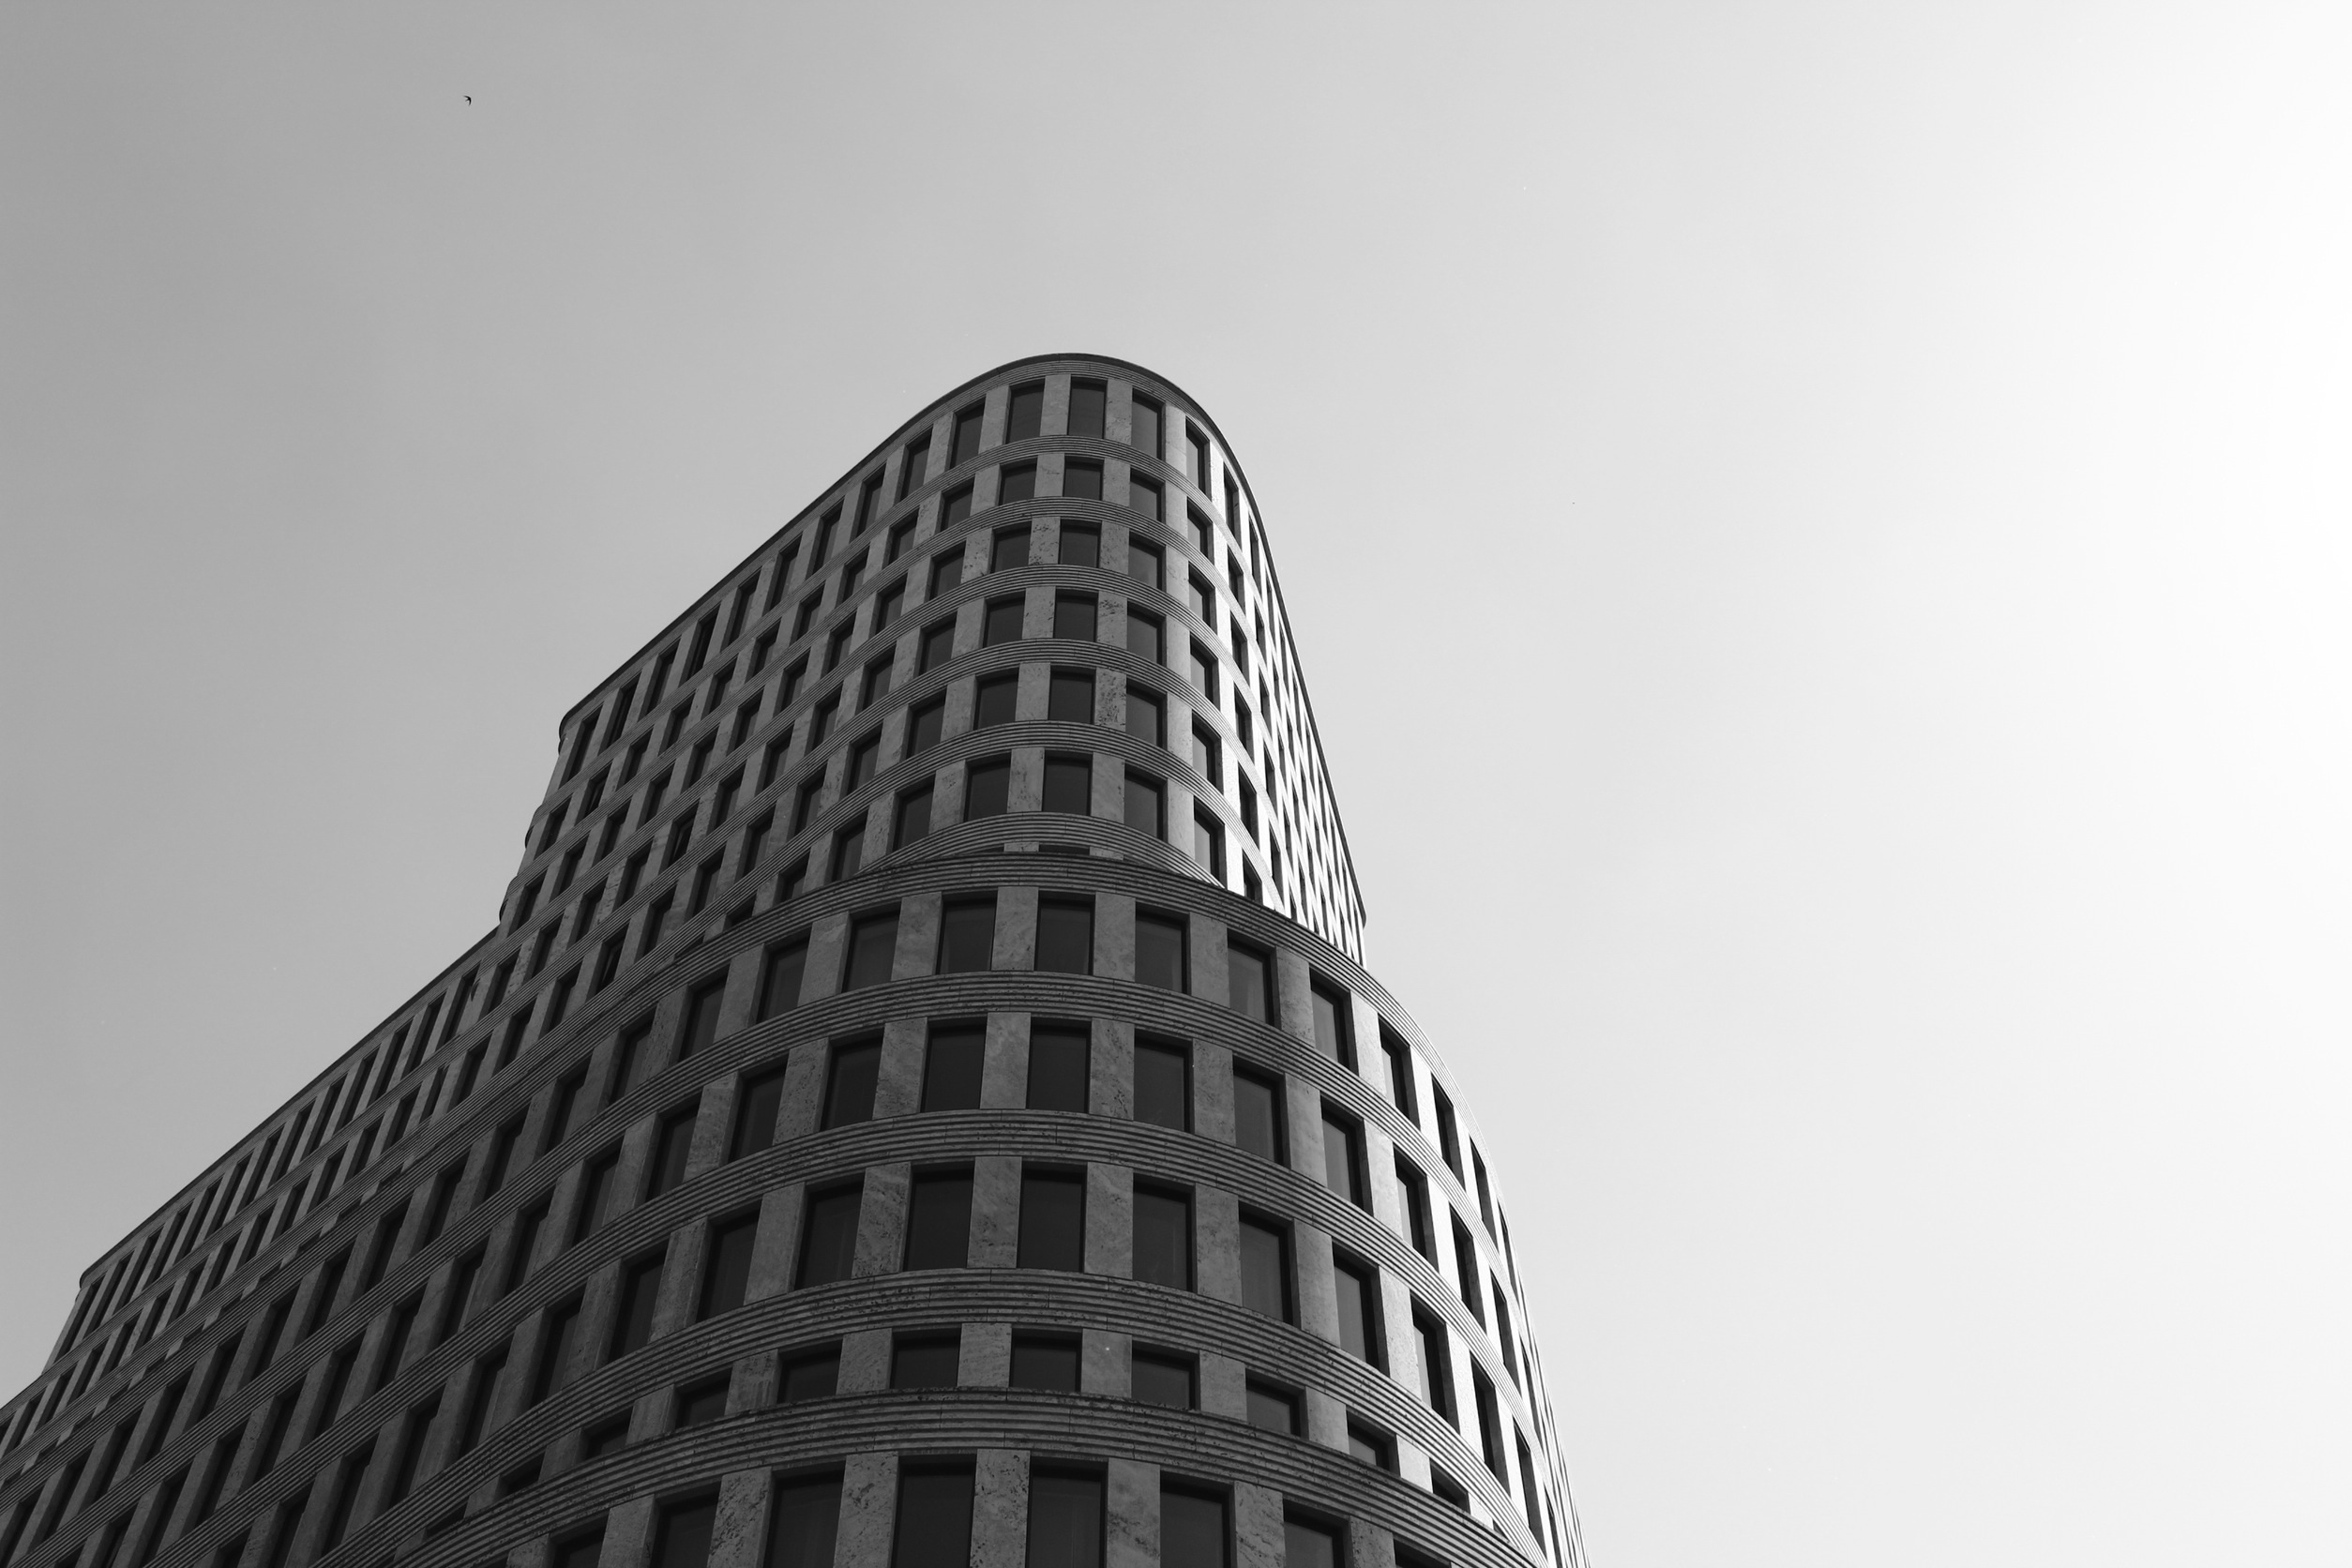
black and white, architecture, sky, white, skyline, building, skyscraper, line, tower, black, monochrome, tower block, symmetry, shape, metropolis, monochrome photography